Horace Robertson

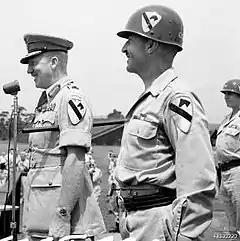
Two soldiers stand at attention. The one on the right wears an American uniform and helmet bearing the patch of the 1st Cavalry Division. The one on the left wears an Australian uniform with peaked cap and generals' gorget patches and carries a swagger stick, but incongruously also wears the patch of the 1st Cavalry Division on his sleeve.

Robertson returned to Australia in March 1946 to take over Southern Command. In June he was appointed to replace Lieutenant General John Northcott as commander of the British Commonwealth Occupation Force (BCOF) in the occupation of Japan. Northcott had negotiated the Northcott-MacArthur agreement in January 1946 with General of the Army Douglas MacArthur, which governed the terms and conditions under which the BCOF would occupy part of Japan. They agreed that the BCOF would serve under American command, with American policy being followed. It remained to make the occupation work. Robertson had a poor relationship with the British component commander, Major General David Tennant Cowan, who resented being placed under an Australian officer. "It did not occur to me", Robertson later wrote, "that officers of the British and Indian armies looked upon us from Australia and New Zealand as they looked upon Indians, and were prepared to do anything to avoid being publicly commanded by us."